Ya'rubids

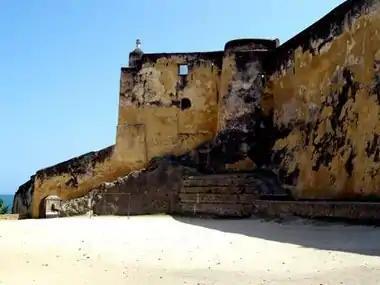
Fort Jesus on Mombasa Island

Saif bin Sultan ( 1692-1711) invested in improving agriculture. He built aflaj in many parts of the interior to provide water, and planted date palms in the Al Batinah Region to encourage Arabs to move from the interior and settle along the coast.